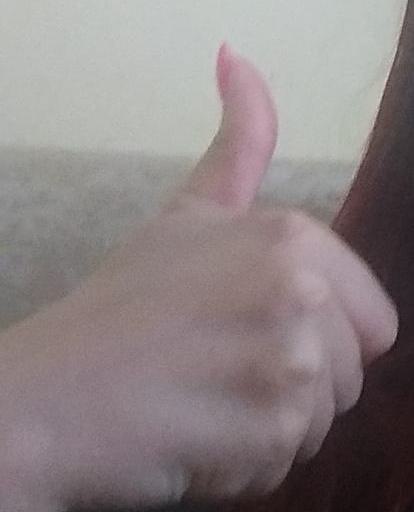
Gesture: like